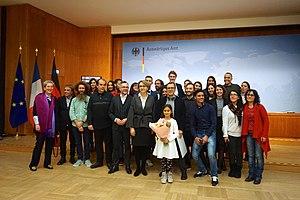
Remise du Prix De Gaulle-Adenauer à Berlin à l'association Une Terre Culturelle par le ministre adjoint chargé des Affaires européennes, Michael Roth et l’ambassadrice de France en Allemagne, Anne-Marie Descôtes.
Une Terre Culturelle est une association à but non lucratif créée en 2002 à Marseille.